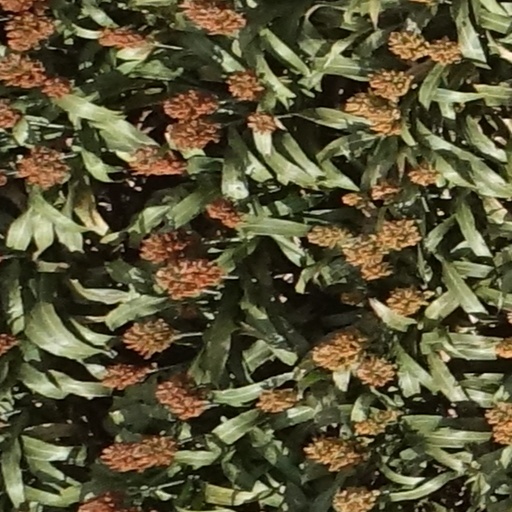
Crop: sorghum